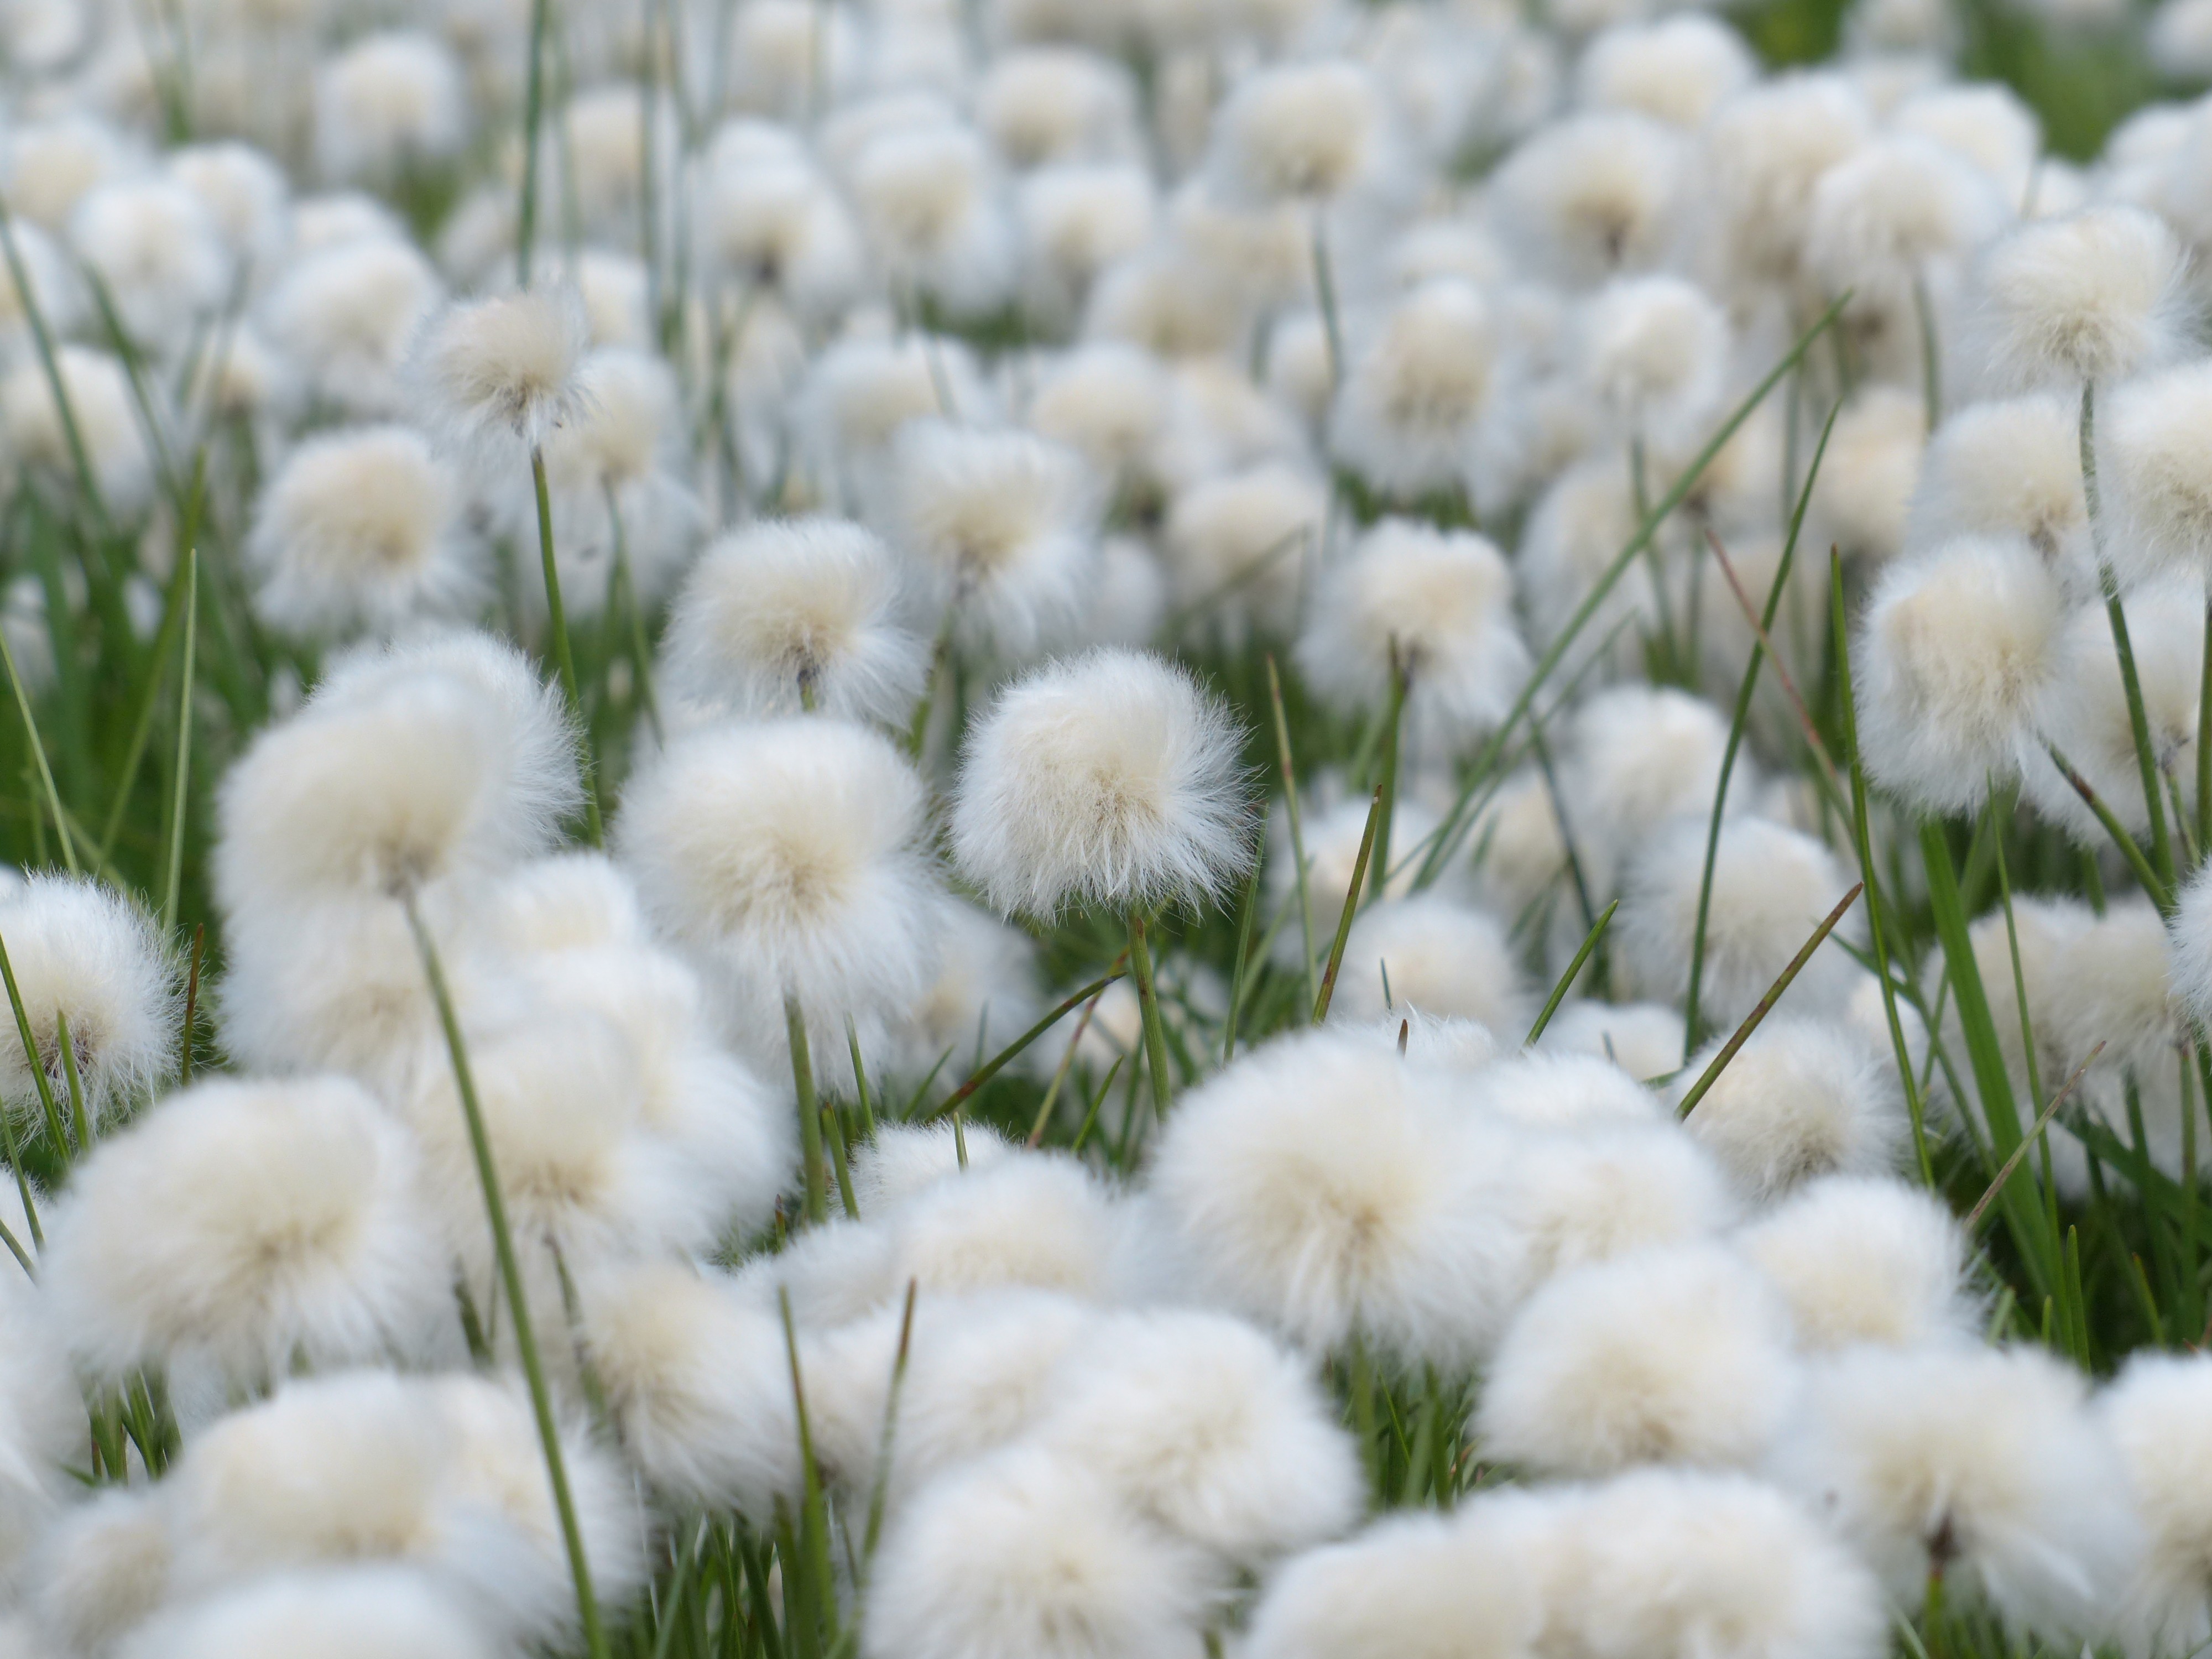
nature, grass, plant, white, field, meadow, dandelion, flower, daisy, green, fluffy, botany, flora, close up, cottongrass, hairy, fruits, soft, macro photography, woolly, flowering plant, daisy family, cyperaceae, eriophorum, wool schopf, alpine cottongrass, grass family, land plant, cotton balls, scheuchzers cottongrass, eriophorum scheuchzeri, sour grass greenhouse, moorstandort, flower sleeve threads, fruchtender state